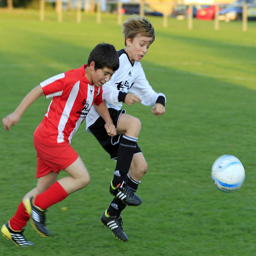
A couple of young boys playing a game of soccer on a green field.
The kids are playing soccer and running towards the ball.
Two boys are chasing a ball while playing a game.
Boys are on a field trying to kick a soccer ball.
Two little boys running after a soccer ball.